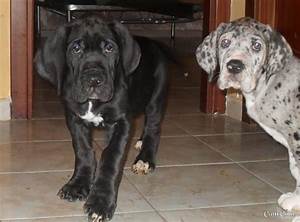
Label: dog